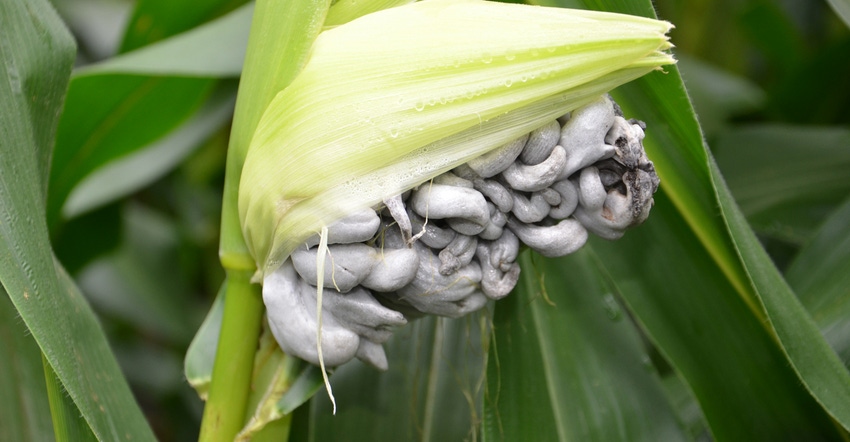
Plant: Corn
Disease: corn smut